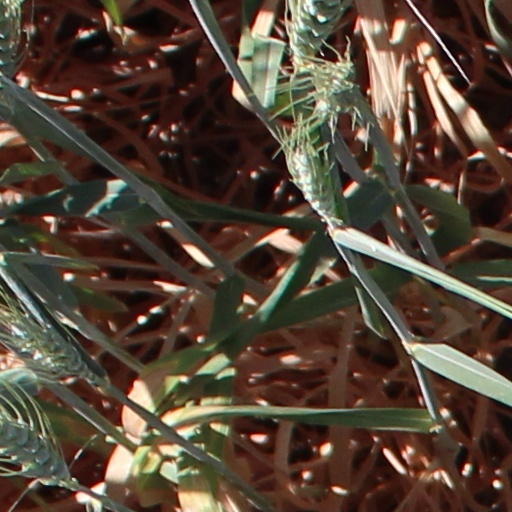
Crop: wheat